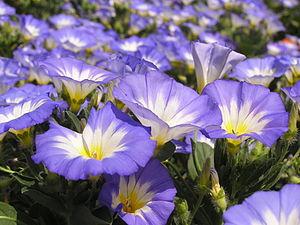
Belle-de-jour est le nom vernaculaire de plantes de la famille des Convolvulacées, dont les fleurs ne s’ouvrent que pendant le jour.